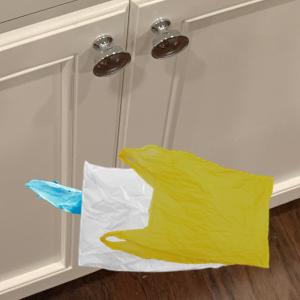
Label: plasticbags